Karl Landsteiner

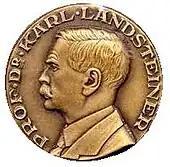
Karl Landsteiner depicted on a medal awarded by the Netherlands Red Cross

Today, whole blood transfusions are rare. It is now well known that persons with blood group AB can accept red blood cell donations of the other blood groups, and that persons with blood group O-negative can donate red blood cells to all other groups. Individuals with blood group AB are referred to as "universal recipients" and those with blood group O-negative are known as "universal donors". These donor-recipient relationships arise due to the fact that type O-negative blood possesses neither antigens of blood group A nor of blood group B. Therefore, the immune systems of persons with blood group A, B or AB do not refuse the donation. Further, because persons with blood group AB do not form antibodies against either the antigens of blood group A or B, they can accept red blood cells from persons with these blood groups, as well as from persons with blood group O-negative.